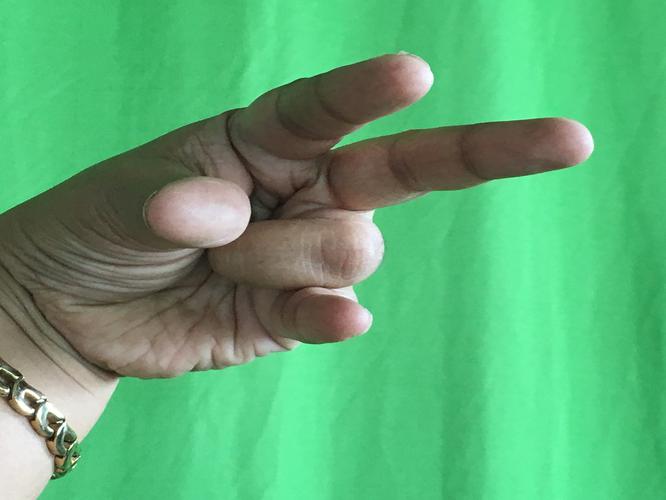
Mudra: Kangulam
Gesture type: single_hand